Societal collapse

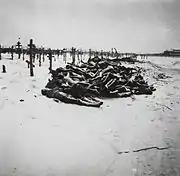
The Russian famine of 1921–1922 occurred as a result of drought and the ongoing Russian Civil War

In the third century BC, a Eurasian nomadic people, the Xiongnu, began threatening China's frontiers, but by the first century BC, they had been completely expelled. They then turned their attention westward and displaced various other tribes in Eastern and Central Europe, which led to a cascade of events. Attila rose to power as leader of the Huns and initiated a campaign of invasions and looting and went as far as Gaul (modern-day France). Attila's Huns were clashing with the Roman Empire, which had already been divided into two-halves for ease of administration: the Eastern Roman Empire and the Western Roman Empire. Despite managing to stop Attila at the Battle of Chalons in 451 AD, the Romans were unable to prevent Attila from attacking Roman Italy the next year. Northern Italian cities like Milan were ravaged. The Huns never again posed a threat to the Romans after Attila's death, but the rise of the Huns also forced the Germanic peoples out of their territories and made those groups press their way into parts of France, Spain, Italy, and even as far south as North Africa. The city of Rome itself came under attack by the Visigoths in 410 and was plundered by the Vandals in 455. A combination of internal strife, economic weakness, and relentless invasions by the Germanic peoples pushed the Western Roman Empire into terminal decline. The last Western Roman Emperor, Romulus Augustulus, was dethroned in 476 by the German Odoacer, who declared himself King of Italy.